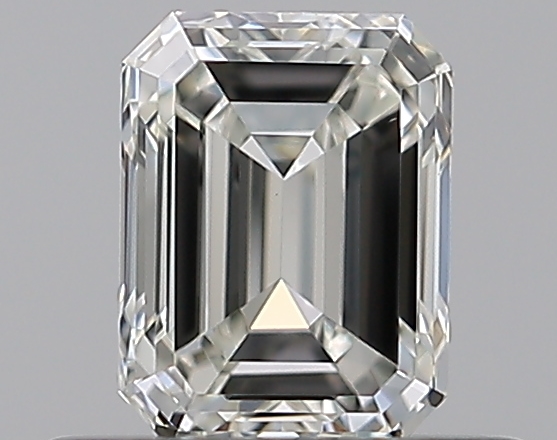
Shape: emerald
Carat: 0.5
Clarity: VVS2
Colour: I
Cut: EX
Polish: EX
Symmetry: VG
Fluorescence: N
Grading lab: GIA
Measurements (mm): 5.04 x 3.81 x 2.61